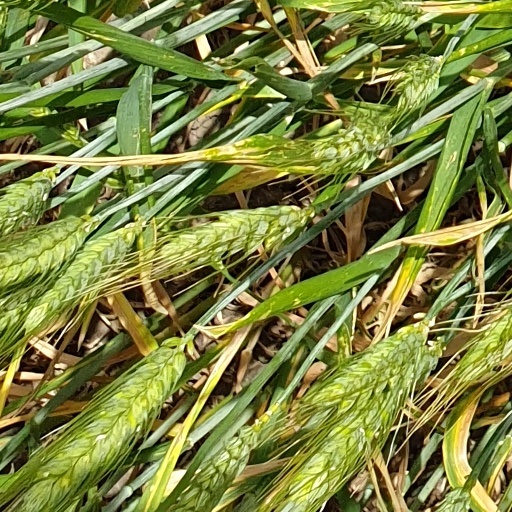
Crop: wheat